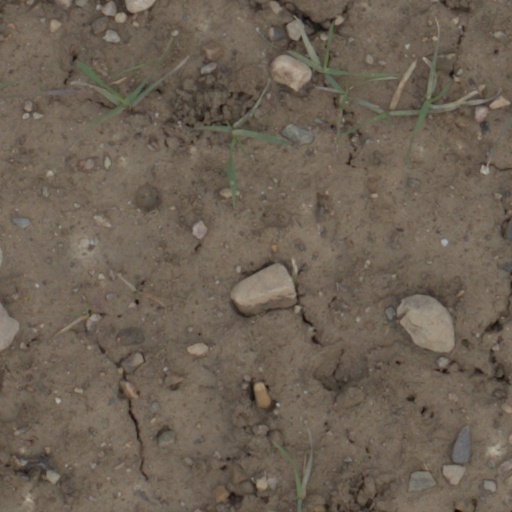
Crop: wheat